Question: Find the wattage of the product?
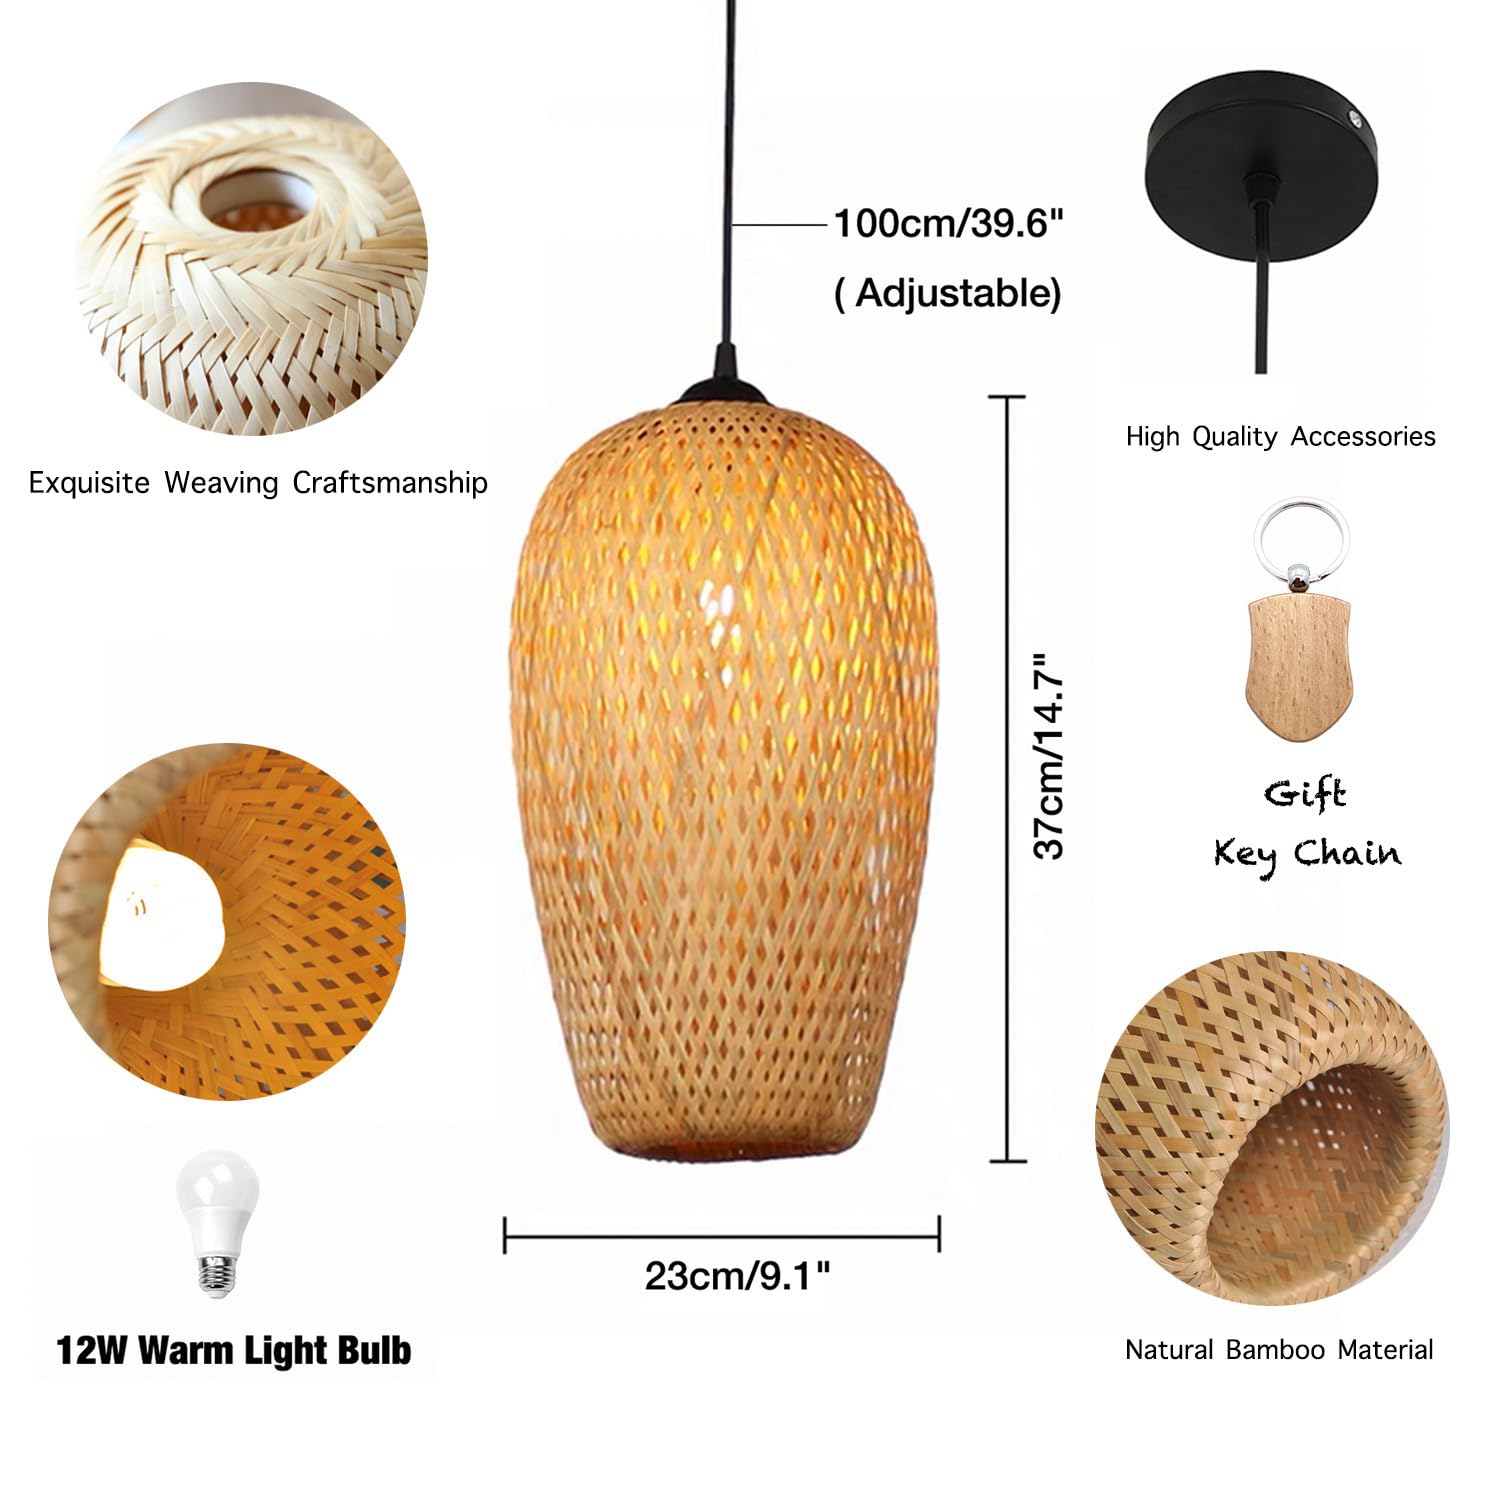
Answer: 12.0 watt